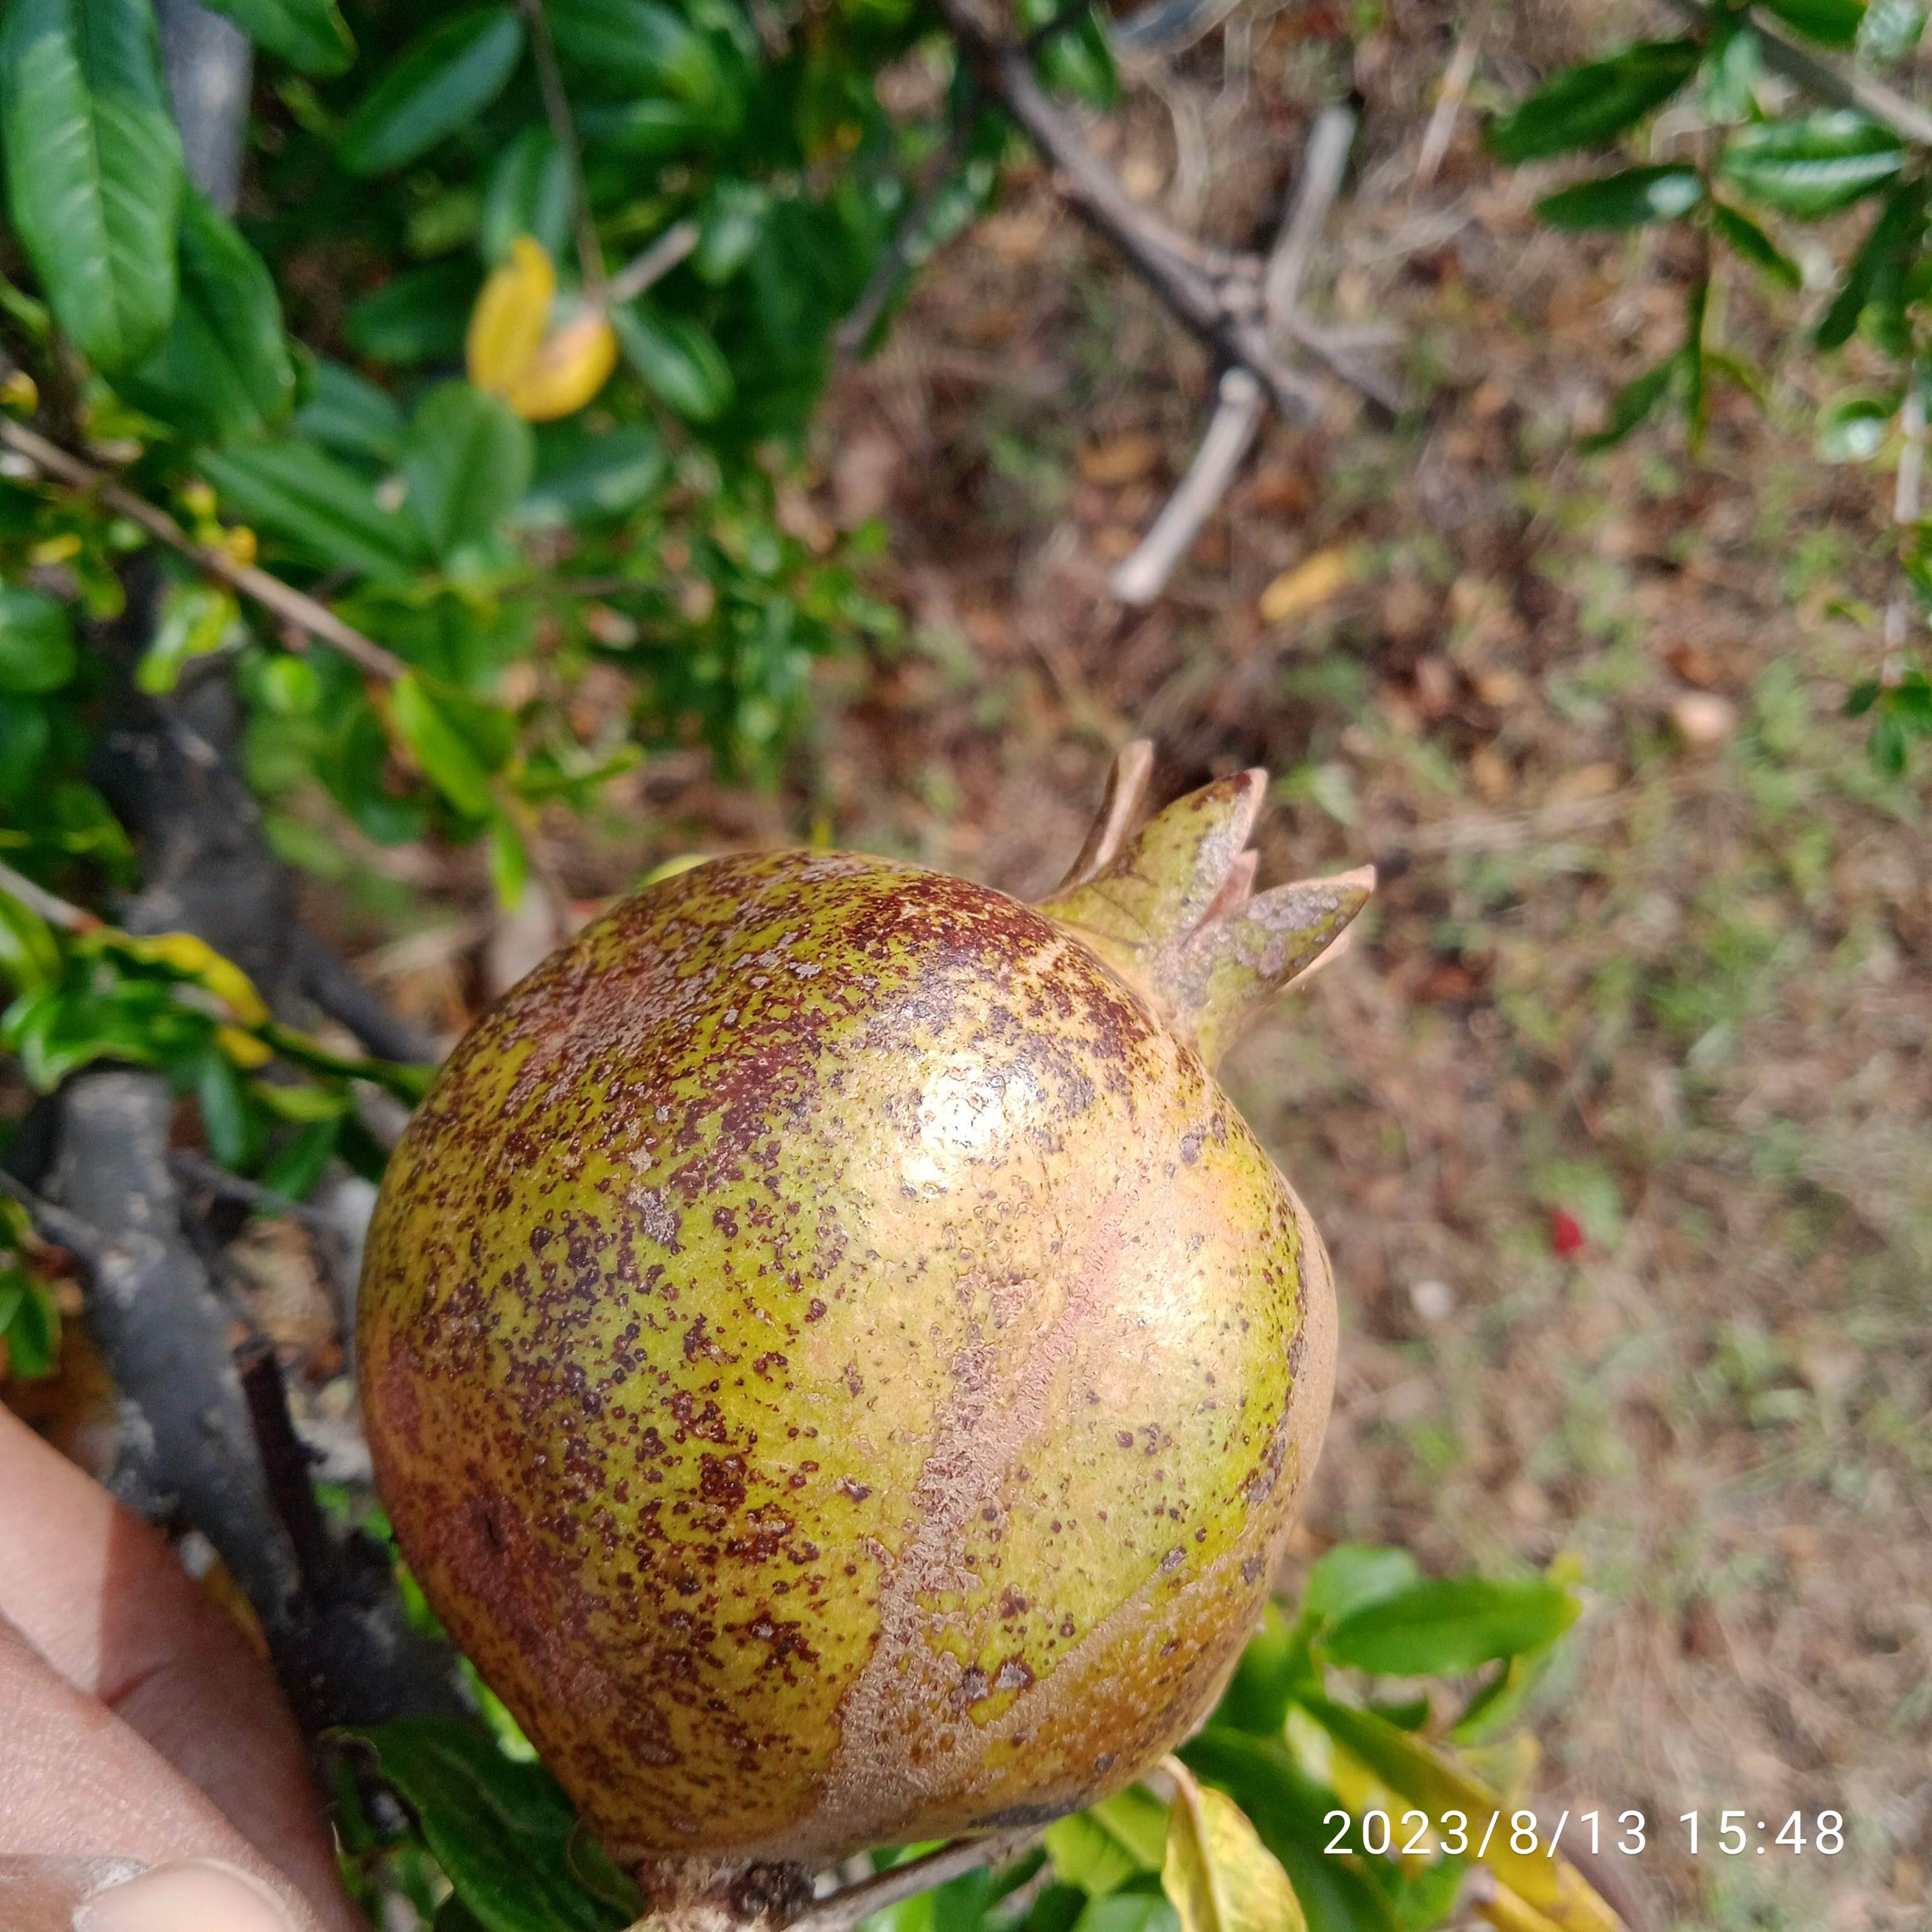
Label: Cercospora